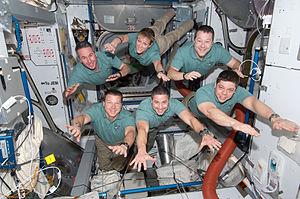
Kathryn Patricia Hire dit Kay Hire est une astronaute américaine née le 26 août 1959.